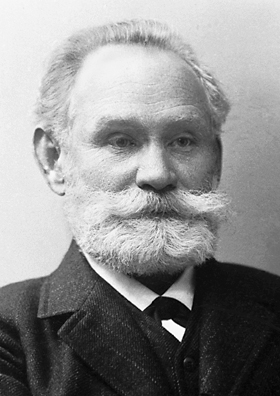
อีวาน ปัฟลอฟ

| name = อีวาน เปโตรวิช ปัฟลอฟ ไฟล์:Nobel prize medal.svg|20pxИван Петрович Павлов
| image = Ivan Pavlov (Nobel).png
| image_size = 150px
| birth_place = เรียซัน จักรวรรดิรัสเซีย
| death_place = เซนต์ปีเตอส์เบิร์ก|เลนินกราด สหภาพโซเวียต
| citizenship = จักรวรรดิรัสเซีย สหภาพโซเวียต
| nationality = รัสเซีย, สหภาพโซเวียต|โซเวียต
| field = สรีรวิทยา, จิตวิทยา, แพทย์
| work_institution = สถาบันการแพทย์ทหาร
| alma_mater = มหาวิทยาลัยเซนต์ปีเตอส์เบิร์ก
| known_for = การวางเงื่อนไขแบบดั้งเดิมTransmarginal inhibitionการปรับเปลี่ยนพฤติกรรม
| prizes = รางวัลโนเบลสาขาสรีรวิทยาหรือการแพทย์ (ค.ศ. 1904)
อีวาน เปโตรวิช ปัฟลอฟ (, 14 กันยายน ค.ศ. 1849 – 27 กุมภาพันธ์ ค.ศ. 1936) เป็นนักจิตวิทยาและสรีรวิทยาชาวจักรวรรดิรัสเซีย|รัสเซีย-สหภาพโซเวียต|โซเวียต ได้รับรางวัลโนเบลสาขาสรีรวิทยาหรือการแพทย์ใน ค.ศ. 1904 จากงานวิจัยเกี่ยวกับระบบย่อยอาหาร นอกจากนี้ปัฟลอฟยังเป็นที่รู้จักจากการอธิบายปรากฏการณ์การวางเงื่อนไขแบบดั้งเดิม (classical conditioning)
== ชีวประวัติและงานวิจัย ==
อีวาน ปัฟลอฟเกิดที่เรียซัน จักรวรรดิรัสเซีย Ivan Pavlov The Nobel Prize in Physiology or Medicine 1904 เขาเริ่มศึกษาชั้นสูงที่ Ryazan Ecclesiastical Seminary แต่ได้พักการเรียนและย้ายมาศึกษาที่มหาวิทยาลัยเซนต์ปีเตอส์เบิร์ก (University of Saint Petersburg) เพื่อศึกษาวิทยาศาสตร์ธรรมชาติและได้เป็นนักสรีรวิทยา ปัฟลอฟจบการศึกษาดุษฎีบัณฑิตใน ค.ศ. 1879
ในทศวรรษที่ 1890 ปัฟลอฟได้ศึกษาการทำงานของกระเพาะอาหารของสุนัขโดยการผ่าต่อมน้ำลายเพื่อเก็บ วัด และวิเคราะห์น้ำลายที่ตอบสนองเมื่อมีอาหารภายใต้สภาวะต่าง ๆ เขาค้นพบว่าสุนัขมีแนวโน้มหลั่งน้ำลายก่อนที่อาหารจะเข้าไปในปากจริง ๆ และเขาเรียกปรากฏการณ์ดังกล่าวว่า "การขับ (น้ำลาย) ทางจิตใจ" (psychic secretion)
ปัฟลอฟได้ตัดสินใจที่จะศึกษาปรากฏการณ์ทางจิตใจมากกว่าศึกษาทางเคมีของน้ำลาย และได้เปลี่ยนจุดมุ่งหมายในการศึกษา โดยการจัดชุดทดลองให้สิ่งกระตุ้นก่อนที่จะให้อาหารสุนัขจริง ๆ หลักการดังกล่าวที่เขาได้ตั้งขึ้นมานั้นเป็นกฎพื้นฐานของ "รีเฟล็กซ์เรียน หรือรีเฟล็กซ์การวางเงื่อนไข" (conditional reflexes) กล่าวคือ การตอบสนองซึ่งในที่นี้คือการหลั่งน้ำลายในสัตว์จะเกิดอย่างมีเงื่อนไขตามประสบการณ์ที่เคยพบเจอในอดีต ปัฟลอฟทำการทดลองดังกล่าวระหว่างทศวรรษที่ 1890 และ 1900 และเป็นที่รู้จักกันในวงการวิทยาศาสตร์ตะวันตกจากการแปลการบรรยายของเขา แต่การตีพิมพ์เป็นภาษาอังกฤษฉบับเต็มครั้งแรกเพิ่งจะมีใน ค.ศ. 1927
ปัฟลอฟเป็นนักวิทยาศาสตร์ที่ได้รับการยกย่องจากรัฐบาลสหภาพโซเวียตซึ่งต่างจากนักวิทยาศาสตร์ท่านอื่น ๆ ทำให้เขาสามารถทำงานวิจัยได้ต่อไปเป็นเวลานาน นอกจากนี้เขายังได้รับการยกย่องจากวลาดิมีร์ เลนินและในฐานะผู้ได้รับรางวัลโนเบลสาขาสรีรวิทยาหรือการแพทย์
หลังจากเหตุการณ์การลอบสังหารเซียร์เกย์ คีรอฟ (Sergei Kirov) ใน ค.ศ. 1934 ปัฟลอฟได้เขียนจดหมายจำนวนมากถึงวยาเชสลาฟ โมโลตอฟ (Vyacheslav Molotov) วิพากษ์การลงโทษอย่างหนักและเรียกร้องให้พิจารณาคดีที่เกี่ยวข้องกับคนหลายคนที่เขารู้จักส่วนตัวใหม่
บั้นปลายชีวิตปัฟลอฟสนใจในการใช้การวางเงื่อนไขเพื่อสร้างแบบจำลองเพื่อชักนำโรคประสาท เขาเสียชีวิตที่เซนต์ปีเตอส์เบิร์ก|เลนินกราด ห้องปฏิบัติการของเขาถูกรักษาไว้เพื่อเป็นพิพิธภัณฑ์
ก่อนที่เขาจะเสียชีวิต ปัฟลอฟได้ขอให้นักเรียนของเขาคนหนึ่งที่นั่งอยู่ข้างเตียงบันทึกเหตุการณ์ขณะเขาเสียชีวิต เพราะเขาต้องการสร้างหลักฐานเกี่ยวกับประสบการณ์อัตวิสัยของบั้นปลายชีวิตของเขา การอุทิศตนเพื่อวิทยาศาสตร์ของปัฟลอฟในครั้งนี้แสดงให้เห็นว่าเขามีความพยายามในการเรียนรู้ และเพิ่มพูนความรู้ด้านสรีรวิทยา แม้ในวินาทีสุดท้ายของชีวิตChance, Paul. "Learning and Behaviour". Wadsworth Pub. Co., 1988. . Page 48.
== การวิจัยด้านระบบรีเฟล็กซ์ ==
ปัฟลอฟได้อุทิศตนเพื่อวิชาสรีรวิทยาและประสาทวิทยาอย่างมากมาย งานส่วนใหญ่ของเขาเกี่ยวกับการวิจัยด้านพื้นอารมณ์แต่กำเนิด (temperament), การวางเงื่อนไขแบบดั้งเดิม (classical conditioning) และกิริยารีเฟล็กซ์ (reflex actions)
เขาได้ทำการทดลองเกี่ยวกับการย่อยอาหารซึ่งทำให้เขาได้รับรางวัลโนเบลสาขาสรีรวิทยาหรือการแพทย์ใน ค.ศ. 1904 1904 Nobel prize laureates การทดลองของเขาเกี่ยวกับการผ่าตัดเพื่อแยกส่วนของระบบย่อยอาหารในสัตว์ การตัดมัดประสาทแล้วสังเกตผลต่อทางเดินอาหาร และการเจาะรูจากภายนอกเข้าไปยังอวัยวะในทางเดินอาหารเพื่อศึกษาสิ่งที่อยู่ภายในอวัยวะนั้น การทดลองดังกล่าวเป็นพื้นฐานของงานวิจัยหลายชิ้นที่เกี่ยวกับระบบย่อยอาหาร
งานวิจัยเกี่ยวกับกิริยารีเฟล็กซ์ โดยเฉพาะปฏิกิริยาต่อความเครียดและการเจ็บปวดอย่างไม่ตั้งใจ ปัฟลอฟได้นิยามพื้นอารมณ์แต่กำเนิด 4 ประเภทภายใต้การศึกษาในขณะนั้น ได้แก่ ซึมเชื่อง (phlegmatic), อารมณ์เสียง่าย (choleric), ร่าเริง (sanguine) และเศร้าโศก (melancholic) ปัฟลอฟและนักวิจัยของเขาได้สังเกตและเริ่มศึกษาการตอบสนองทางธรรมชาติของร่างกายที่เรียกว่า "shutdown" เมื่อถูกกระตุ้นโดยความเครียดหรือความเจ็บปวดอย่างมหาศาล ที่เรียกว่า transmarginal inhibition (TMI) งานวิจัยดังกล่าวแสดงให้เห็นว่าบุคคลในแต่ละพื้นอารมณ์จะตอบสนองต่อสิ่งเร้าแบบเดียวกัน แต่แตกต่างจะใช้เวลาตอบสนองแตกต่างกัน เขากล่าวว่า "ความแตกต่างของพื้นฐานแต่กำเนิด .. คือระยะเวลาเร็วเท่าไรที่เขาถึงจุด shutdown และคนที่ถึงจุด shutdown เร็วโดยพื้นฐานจะมีระบบประสาทต่างชนิด" (that the most basic inherited difference. .. was how soon they reached this shutdown point and that the quick-to-shut-down have a fundamentally different type of nervous system.) Rokhin, L, Pavlov, I & Popov, Y. (1963) Psychopathology and Psychiatry, Foreign Languages Publication House: Moscow.
คาร์ล จุง (Carl Jung) นักจิตวิทยาได้นำงานของปัฟลอฟเกี่ยวกับ TMI มาสานต่อ และนำพื้นอารมณ์แต่กำเนิดของมนุษย์มาเชื่อมกับการสังเกตชนิดการ shutdown ในสัตว์ เขาเชื่อว่าบุคคลที่สนใจแต่ตัวเองจะไวต่อสิ่งกระตุ้นมากกว่า และถึง TMI เร็วกว่าคนที่สนใจบุคคลอื่น สาขาการวิจัยด้านนี้เรียกว่า highly sensitive persons
วิลเลียม ซาร์แกนท์และคนอื่น ๆ ได้วิจัยต่อเกี่ยวกับการวางเงื่อนไขทางจิตใจ เพื่อการปลูกฝังความจำและการล้างสมอง
== เกียรติประวัติและมรดก ==
ไฟล์:One of Pavlov's dogs.jpg|thumb|สุนัขตัวหนึ่งของปัฟลอฟ ที่พิพิธภัณฑ์ปัฟลอฟ เรียซัน ประเทศรัสเซีย
แนวคิดของปัฟลอฟที่เป็นที่โด่งดังไปทั่วคือ conditioned reflex|รีเฟล็กซ์มีเงื่อนไข (conditioned reflex) ซึ่งเขาพัฒนาร่วมกับผู้ช่วยชื่อ อีวาน ฟิลิปโปวิช โทโลชินอฟ (Ivan Filippovitch Tolochinov) ใน ค.ศ. 1901 โทโลชินอฟได้เผยแพร่ผลการศึกษาที่สภาวิทยาศาสตร์ธรรมชาติในเฮลซิงกิใน ค.ศ. 1903Anrep (1927) p142 เมื่องานของพาฟลอฟเป็นที่รู้จักกันโลกตะวันตก โดยเฉพาะเมื่อผ่านงานเขียนของจอห์น บี. วัตสัน ความคิดเกี่ยวกับการวางเงื่อนไขในฐานะรูปแบบอัตโนมัติของการเรียนรู้กลายมาเป็นแนวคิดหลักของการมุ่งศึกษาด้านจิตวิทยาเปรียบเทียบ และทฤษฎีพฤติกรรมนิยม อาทิเบอร์ทรานด์ รัสเซิลล์ นักปรัชญาชาวอังกฤษได้สนับสนุนงานของพาฟลอฟเกี่ยวกับปรัชญาของจิต (philosophy of mind)
งานวิจัยของพาฟลอฟเกี่ยวกับการวางเงื่อนไขสะท้อนมีอิทธิพลอย่างมากไม่เฉพาะด้านวิทยาศาสตร์เท่านั้น แต่ยังเกี่ยวกับวัฒนธรรมอีกด้วย วลีที่ว่า "สุนัขของปัฟลอฟ" มักใช้เรียกคนที่ตอบสนองต่อสถานการณ์แทนที่จะใช้ความคิดเชิงวิพากษ์ การวางเงื่อนไขของปัฟลอฟยังเป็นแนวคิดหลักของนิยายวิทยาศาสตร์นวนิยายแนวดิสโทเปีย|แนวดิสโทเปียของอัลดัส ฮักซลีย์ชื่อ "โลกวิไลซ์ (Brave New World)" และนวนิยาย "Gravity's Rainbow" ชื่อโทมัส พินชอน (Thomas Pynchon) ทฤษฎีของเขายังมีผลต่อละครแนววิทยาศาสตร์เช่น "ดิ เอ็กซ์-ไฟล์ส" (The X-Files)
เชื่อกันว่าปัฟลอฟนั้นจะสั่นกระดิ่งเป็นสิ่งกระตุ้นก่อนให้อาหารสุนัข แต่จริง ๆ แล้วจากงานเขียนของเขาบันทึกว่าเขาใช้สิ่งกระตุ้นหลากหลายชนิดมาก ไม่ว่าจะเป็นไฟฟ้าช็อต เสียงนกหวีด เครื่องเคาะจังหวะ ส้อมเสียง และสิ่งกระตุ้นทางการมองเห็น นอกเหนือจากการใช้กระดิ่ง บางแหล่งข้อมูลยังไม่มั่นใจว่าปัฟลอฟเคยใช้กระดิ่งในงานวิจัยของเขาจริงหรือไม่Catania, A. Charles (1994) ; "Query: Did Pavlov's Research Ring a Bell?", PSYCOLOQUY Newsletter, Tuesday, 7 มิถุนายน พ.ศ. 2537 บางแห่งสันนิษฐานว่าคนอื่นที่เกิดในยุคเดียวกับปัฟลอฟเป็นผู้ใช้กระดิ่งทดลอง เช่น วลาดิมีร์ บาฮ์เจเรฟ (Vladimir Bekhterev) หรือจอห์น บี. วัตสัน (John B. Watson) แต่บางแห่งกล่าวว่ามีแหล่งอ้างอิงหลายแหล่งกล่าวชัดเจนว่าปัฟลอฟใช้กระดิ่งทดลองThomas, Roger K. (1994) ; "Pavlov's Rats "dripped Saliva at the Sound of a Bell"", Psycoloquy, Vol. 5, No. 80 (accessed 22 August 2006)
== อ้างอิง ==
=== บรรณานุกรม ===
*
*
* Available online
* Todes, D. P. (1997). "Pavlov's Physiological Factory," "Isis". Vol. 88. The History of Science Society, p. 205–246.
== แหล่งข้อมูลอื่น ==
* PBS article
* Institute of Experimental Medicine article on Pavlov
* Link to a list of Pavlov's dogs with some pictures
* Commentary on Pavlov's "Conditioned Reflexes" from "50 Psychology Classics"
* Ivan Pavlov and his dogs
* "Ivan P. Pavlov: Toward a Scientific Psychology and Psychiatry"
*
*
*
* Ivan Pavlov on Nobelprize.org including the Nobel Lecture on 12 December 1904 "Physiology of Digestion"
หมวดหมู่:ประวัติประสาทวิทยาศาสตร์
หมวดหมู่:ผู้ได้รับรางวัลโนเบลสาขาสรีรวิทยาหรือการแพทย์
หมวดหมู่:ชาวโซเวียตผู้ได้รับรางวัลโนเบล
หมวดหมู่:ชาวรัสเซียผู้ได้รับรางวัลโนเบล
หมวดหมู่:นักจิตวิทยา
หมวดหมู่:นักวิทยาศาสตร์ชาวโซเวียต
หมวดหมู่:ศิษย์เก่าจากมหาวิทยาลัยเซนต์ปีเตอส์เบิร์ก
หมวดหมู่:บุคคลจากเรียซัน